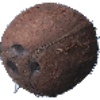
Label: Cocos 1